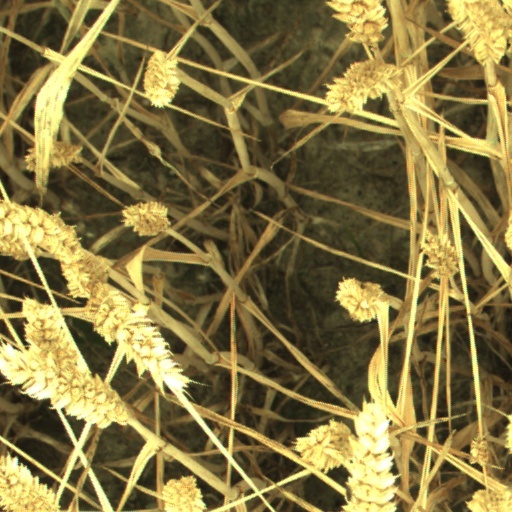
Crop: wheat